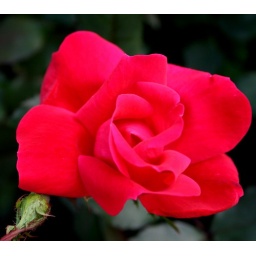
red rose in Fall